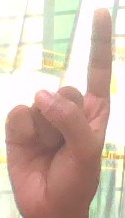
ASL sign: 1